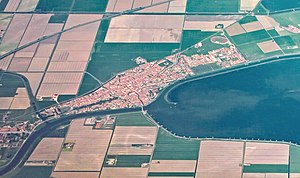
Comacchio / Geografi
Comacchio
Comacchio er en by og en kommune i Emilia-Romagna i Italien, i provinsen Ferrara, 48 km fra provinshovedstaden Ferrara.